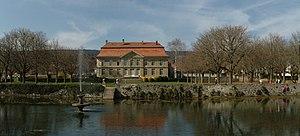
Versailles en miniature: un château aux proportions harmonieuses, premier exemple régional de classicisme à la française, construit en 1696 par Charles de Chandieu, officier de l’armée française. Le château n’est pas ouvert au public et ne peut donc être admiré que de l’extérieur.
Le château de L'Isle est un château située dans le canton de Vaud, en Suisse.